Yolo Bypass Wildlife Area

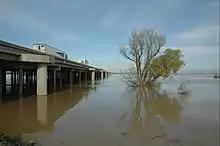
The entrance to the wildlife area during a major flood.

Most wetland in the wildlife area are managed as seasonal wetlands. They go through an extensive dry period during the spring and summer months. Typically, these ponds are drained on April 1 to stimulate the germination of Swamp Timothy. They may receive a brief summer irrigation and then be flooded in September to provide wetland habitat for migratory waterfowl and shorebirds.